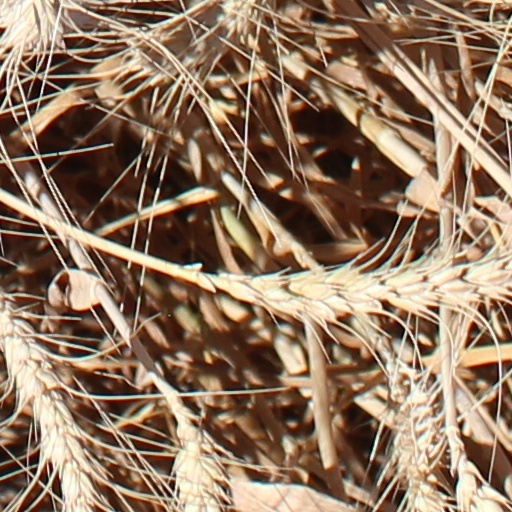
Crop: wheat